Gothic hilted British infantry swords

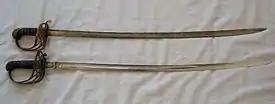
Comparison of the 1822 "pipe-backed" and 1845 "fullered" blades

The 1845 sword enjoyed a long service life and was used successfully in colonial wars all over the world, often winning the praise of British soldiers who used it to defend their lives. However, in 1892 proponents of the theory that thrust should be used exclusively over cutting for swords prevailed and the cut and thrust blade was replaced by a straight dedicated thrusting blade with a thick, fullered, dumbbell section and a very acute narrow tapered point. Unburdened by the design compromises of a requirement to cut well, this was a triumph of academic theory over real world experience, but was generally well received (Robson reports on its good performance against the Dervishes in the Sudan. It was during the Sudan campaign when a young Winston Churchill sheathed his (cavalry) sword before the charge and used his then modern Mauser Broomhandle semiautomatic pistol). The 1892 blade is difficult to compare to the 1845 blade using historical accounts, because after 1892 there were comparatively far fewer encounters where swords were actually used.